Bell miner

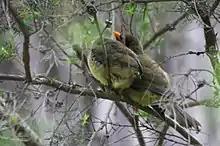
Immature birds

Bell miners are generally sedentary, and thus have a permanent all-purpose territory, which includes breeding. The primary breeding season is April/May to August/September in the northern part of their range and June/July to November/December in the southern range, but breeding has been observed in all months of the year, as females will often nest again after a failed nest or once the young have fledged. One female was recorded nesting five times in one season, though that many nest attempts is unusual. Bell miner pairs are monogamous, but the breeding tasks are divided between the sexes. Female bell miners build the nest over eight days, incubate the one to three (but typically two) eggs for 14.5 days, and brood the young for up to 12 days, depending on the weather. The nests are small, cup-shaped, and built with dry twigs, grasses, and bark woven together with spider web. Nests are generally hidden in the foliage of dense understory plants, above the ground. The eggs are typically , oval shaped, and pink in color. They have darker reddish-brown spots and blotches, primarily over the larger end. Pallid cuckoos have been recorded as nest parasites for bell miners.